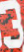
Number: 3